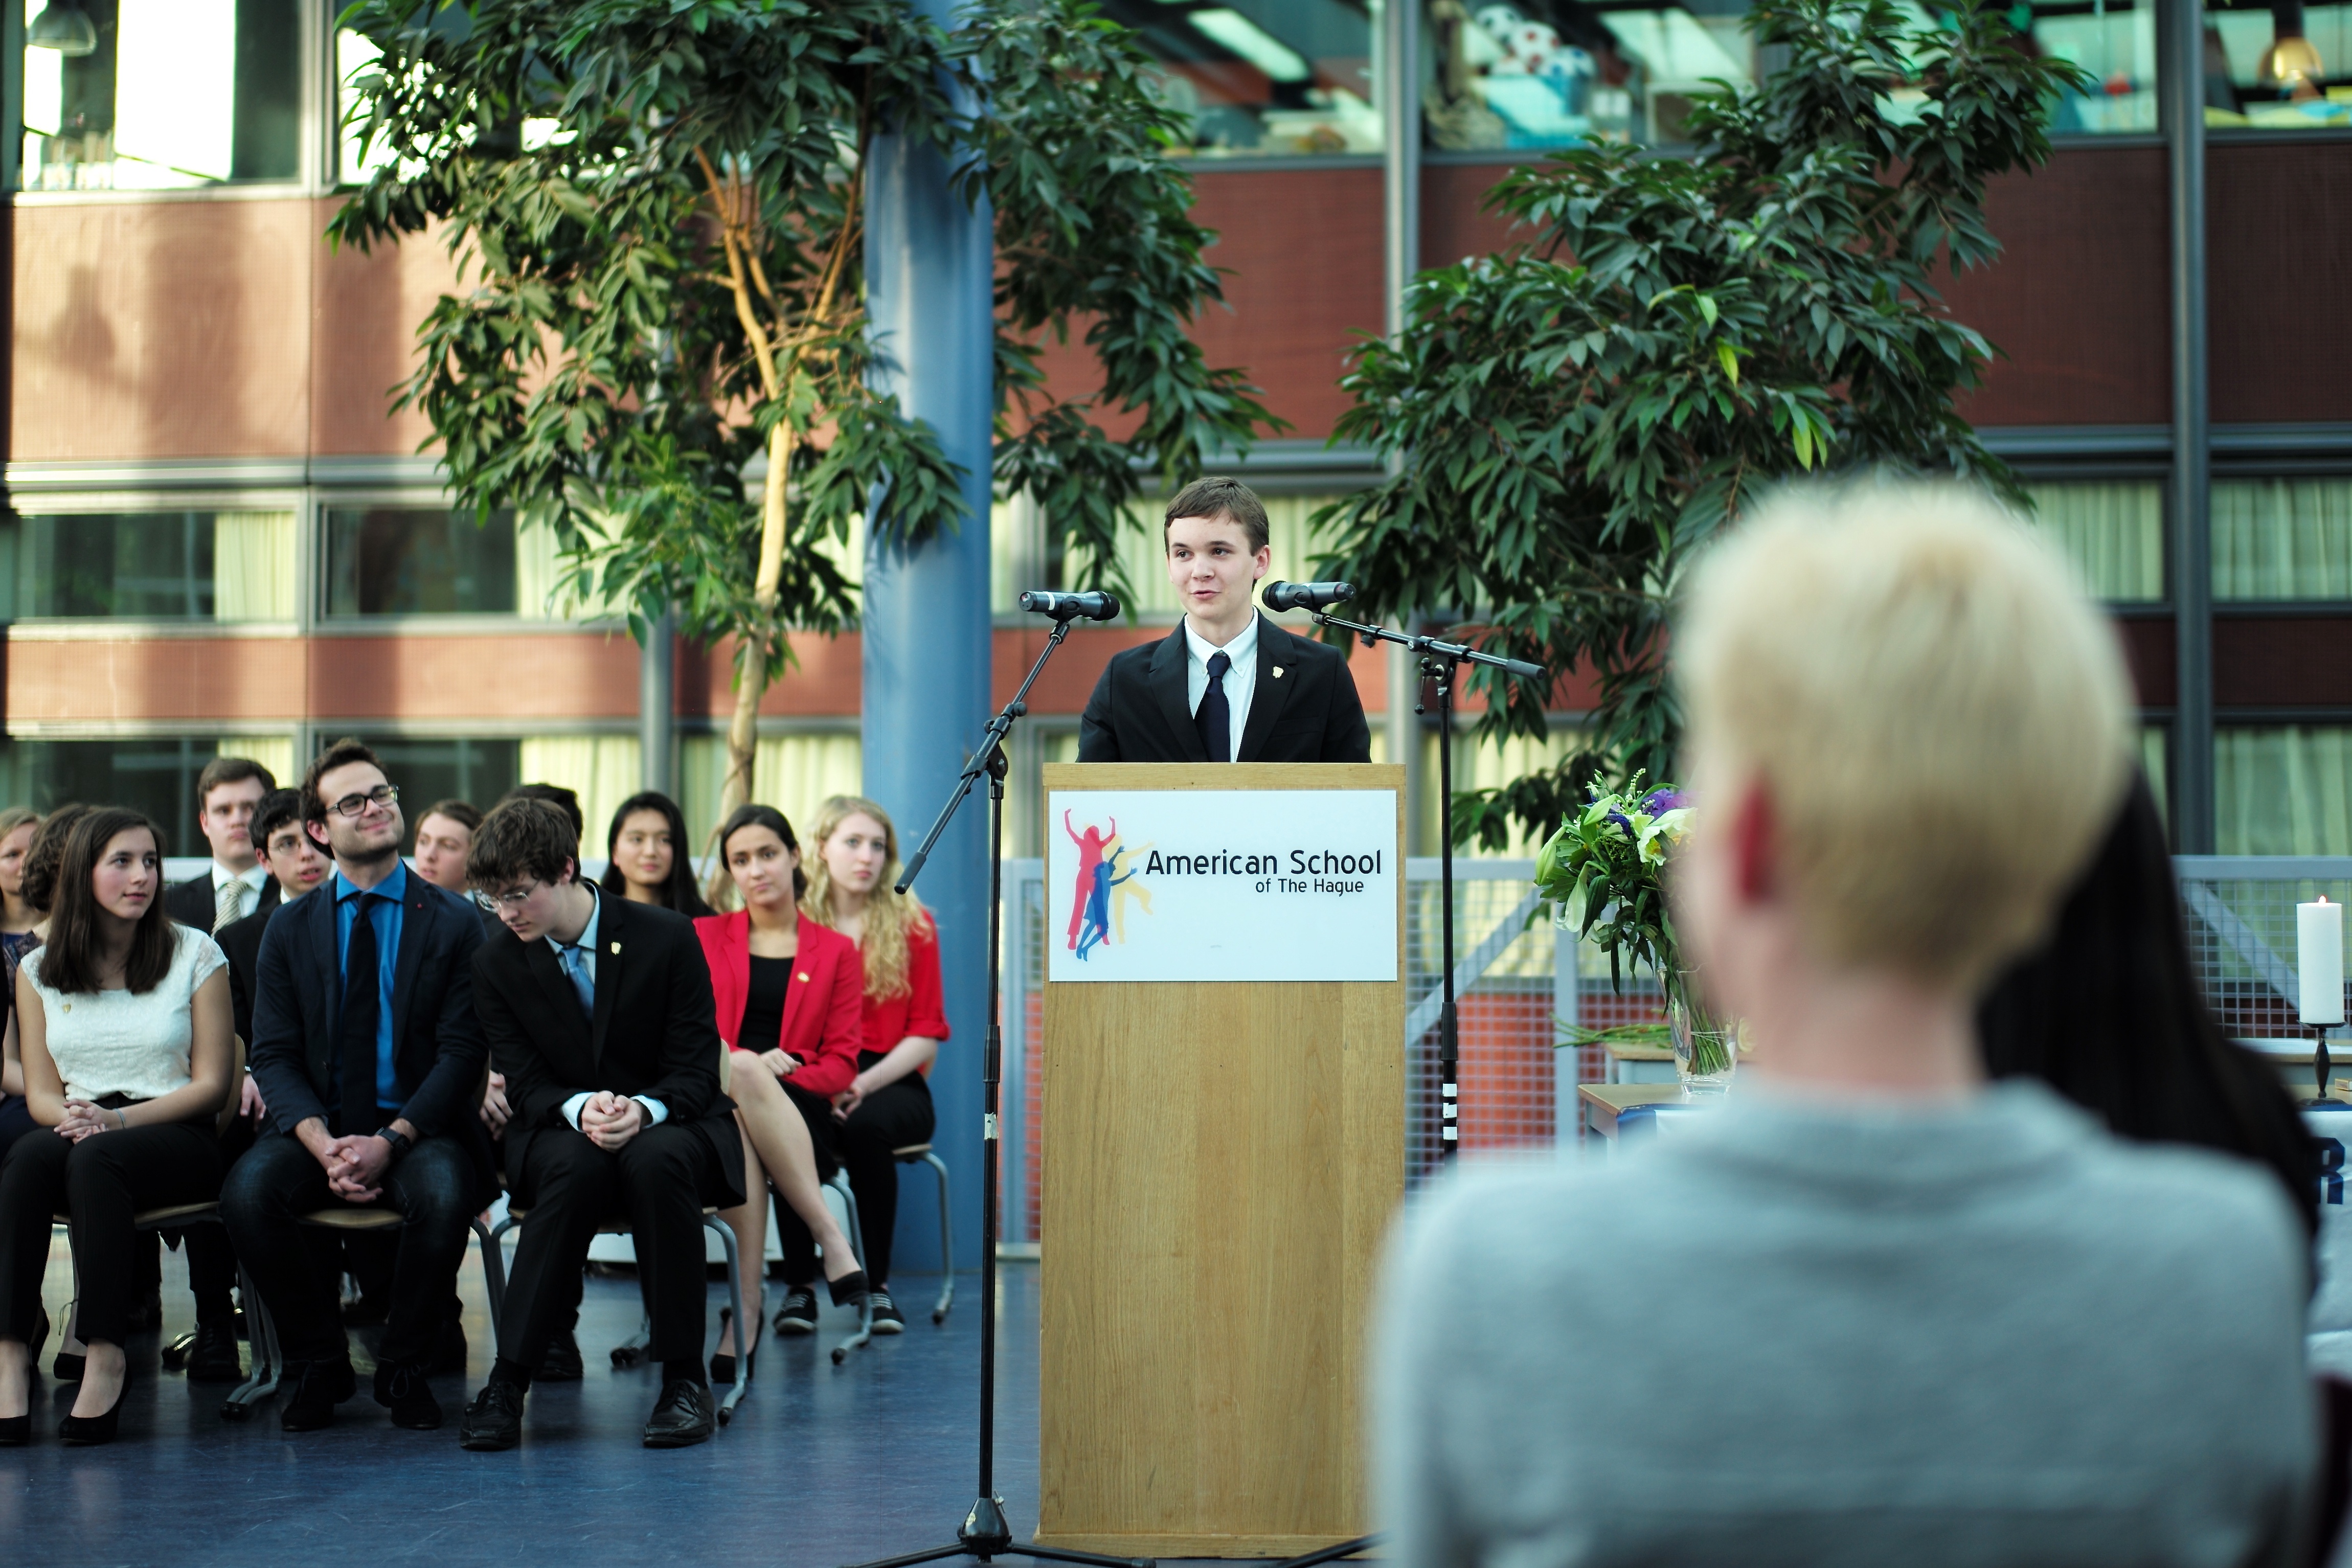
community, ash, 2014, ceremony, m, 50mm, f14, leica, 240, summilux, nhs, induction, typ, nationalhonorsociety